Patuxent Research Refuge

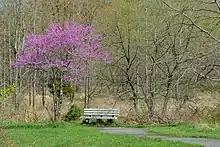
Redbud tree and bench at the South Tract of the Patuxent Research Refuge

Patuxent Research Refuge is divided into three areas: 1) North Tract, which offers hunting, fishing, wildlife observation, trails, and many interpretive programs; 2) Central Tract, where the headquarters for both the refuge and the USGS Patuxent Wildlife Research Center are located, as well as research study sites; and 3) South Tract, which has the National Wildlife Visitor Center, trails, and many educational programs. The North Tract and the National Wildlife Visitor Center are the only areas open for visitor activities.